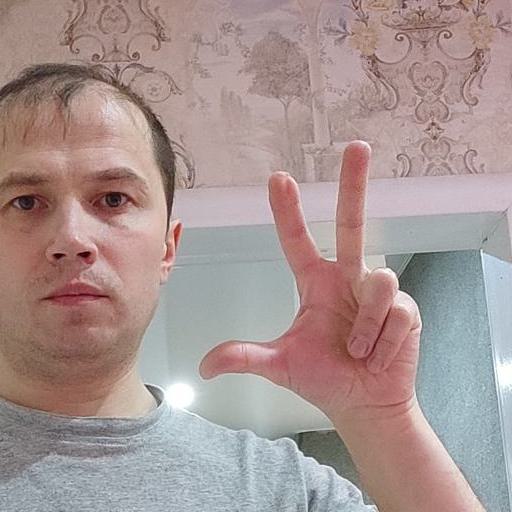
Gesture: three2